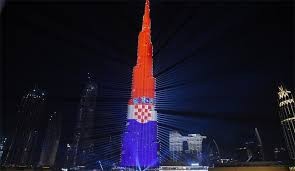
Landmark: Burj Khalifa